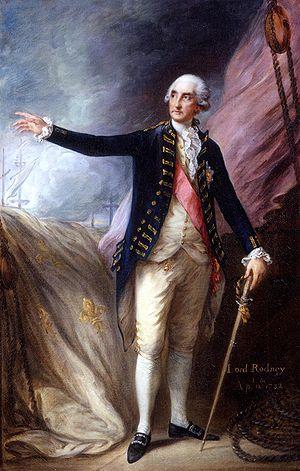
Lewis Hutchinson est un immigrant écossais reconnu comme étant le premier tueur en série de l'histoire de la Jamaïque. Il est connu sous les surnoms du « docteur fou » ou du « maître dément du château d'Édimbourg. »